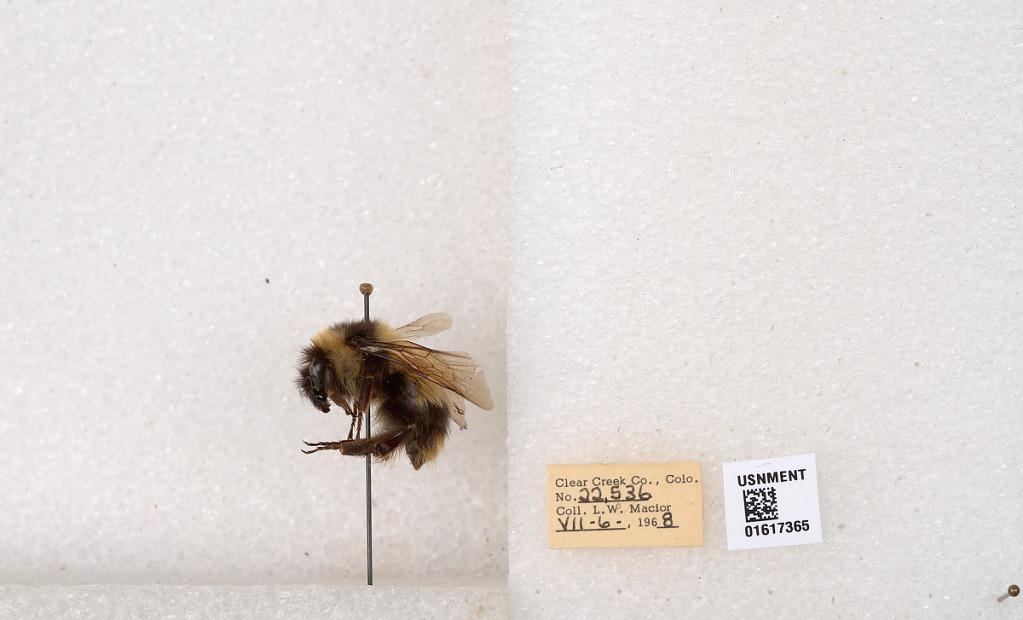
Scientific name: Bombus kirbyellus
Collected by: L. Macior
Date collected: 1968-7-6
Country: United States
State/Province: Colorado
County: Clear Creek
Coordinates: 39.6891, -105.644